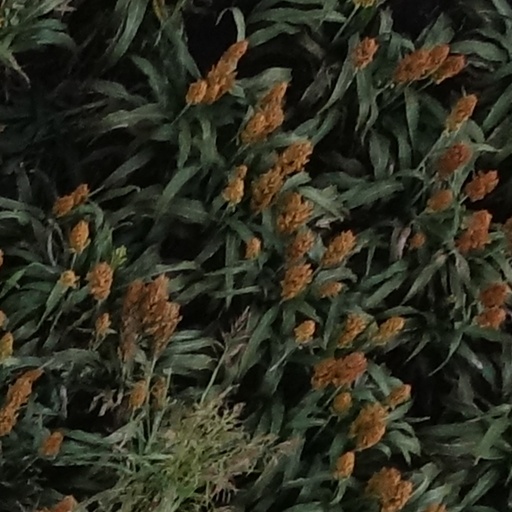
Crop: sorghum